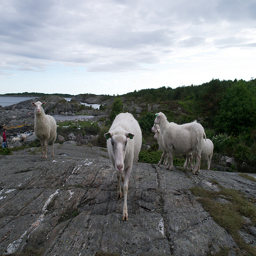
Several sheep standing on a road near the grass.
A few sheep are walking around on a rocky embankment.
Some very cute sheep on some rocks by the water.
A small group of sheep on the coast
a group of white goats on a rock surface next to shrubbery